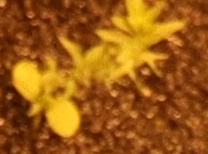
Label: Flax